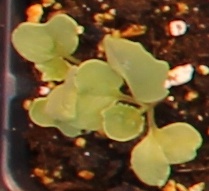
Label: Canola